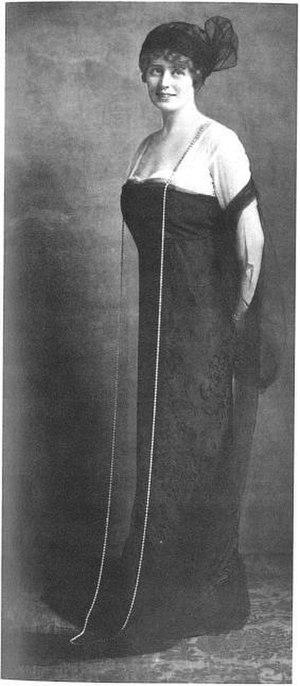
Comte est un titre de noblesse dont l'origine remonte aux premiers empereurs romains. Il s'agit du plus ancien titre de haute noblesse conféré en Europe et toujours l'un des plus élevés de la hiérarchie nobiliaire européenne.
Cette page compile les familles comtales, qu'elles soient éteintes ou non, de la noblesse autrichienne. Le style employé pour s'adresser aux membres des-dites famille étant l'allemand Erlaucht. On peut également user de Gräfliche Gnaden.
Historiquement, la noblesse autrichienne constituait la classe privilégiée de l’Empire. Le système de la noblesse autrichienne est très proche de celui qui eut cours en Allemagne en raison de leur origine commune dans la noblesse du Saint-Empire. La noblesse a été officiellement abolie à la chute de l’Empire austro-hongrois en 1919. Les anciennes familles nobles et leurs descendants font toujours partie de la société autrichienne contemporaine mais ne disposent plus des privilèges qui furent les leurs.